La Chaux-de-Fonds Les Forges railway station

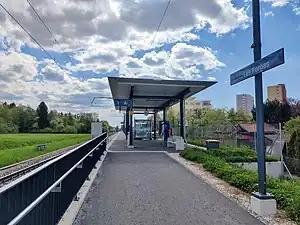
The station platform in 2022

La Chaux-de-Fonds Les Forges railway station is a railway station in the municipality of La Chaux-de-Fonds, in the Swiss canton of Neuchâtel. It is an intermediate stop on the standard gauge Neuchâtel–Le Locle-Col-des-Roches line of Swiss Federal Railways.